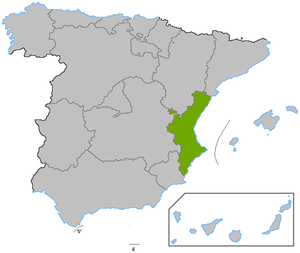
Le Parti socialiste ouvrier espagnol, PSOE, est un parti politique espagnol de centre gauche social-démocrate.